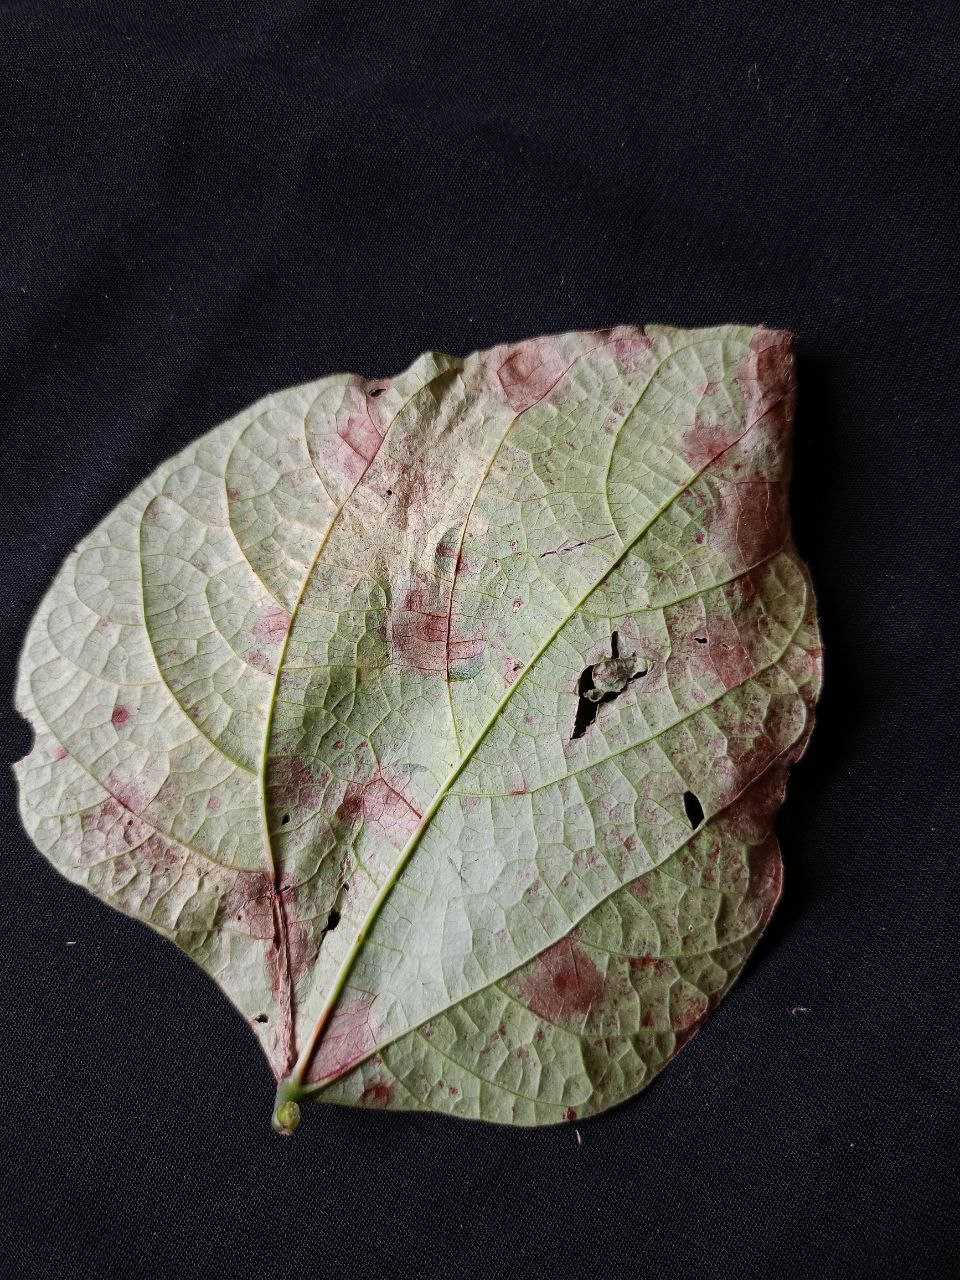
Crop: bean
Leaf condition: Blight